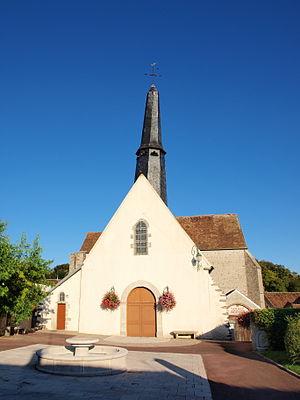
Saint-Hilaire-les-Andrésis (Loiret, France
Saint-Hilaire-les-Andrésis est une commune française du Gâtinais, située dans le département du Loiret en région Centre-Val de Loire.